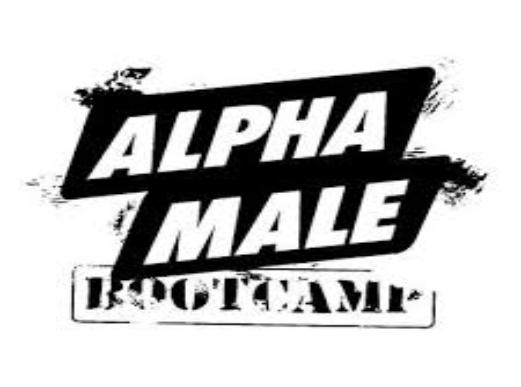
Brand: Alpha Male
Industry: Others